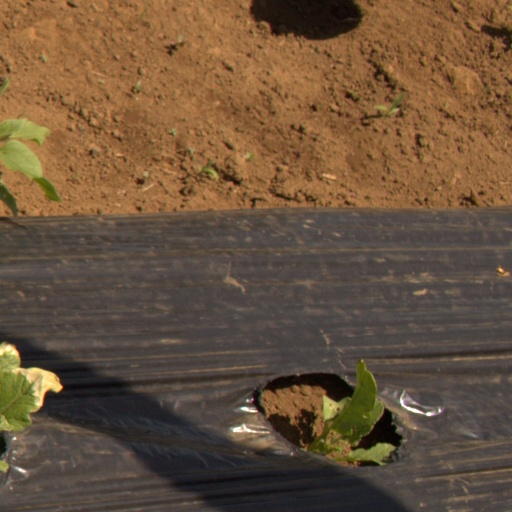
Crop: Jerusalem artichoke